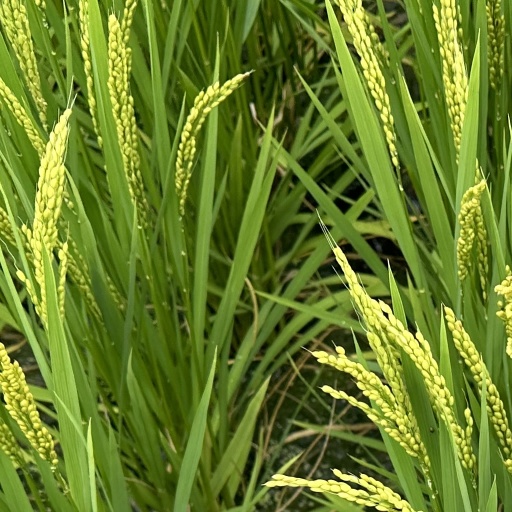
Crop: rice